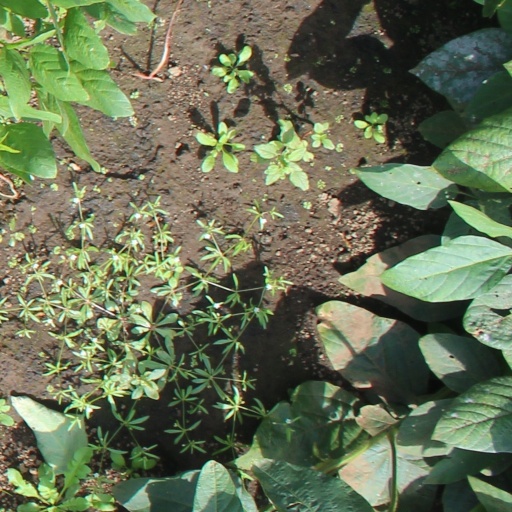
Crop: soybean